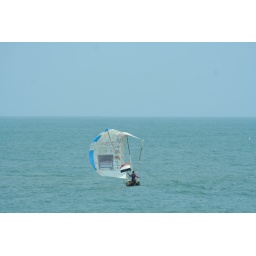
How cool are these sailing boats with sails made by sewing hession bags together.